Semyon Kurkotkin

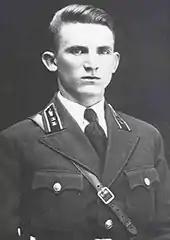
Kurkotkin, c. 1940

Kurkotkin was born on 13 February 1917 to a peasant family in the village of , Sofinskoy volost, Bronnitsky Uyezd, Moscow Governorate. He graduated from the Moscow Industrial-Pedagogical Technical College in 1936. Kurkotkin joined the Red Army in 1937, becoming a cadet at the Oryol Tank School in September of that year. Upon his graduation in 1939, he served at the school as a company political officer, and in July 1940 was sent to serve in the same position with the 50th Light Tank Brigade in the Transbaikal Military District. In 1941, he graduated from the Military-Political School in Chita.